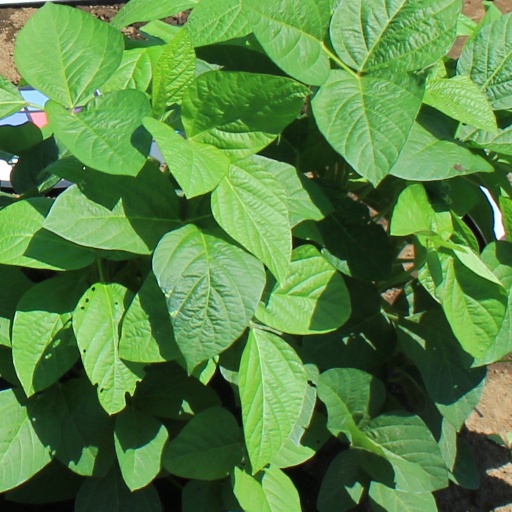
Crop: soybean